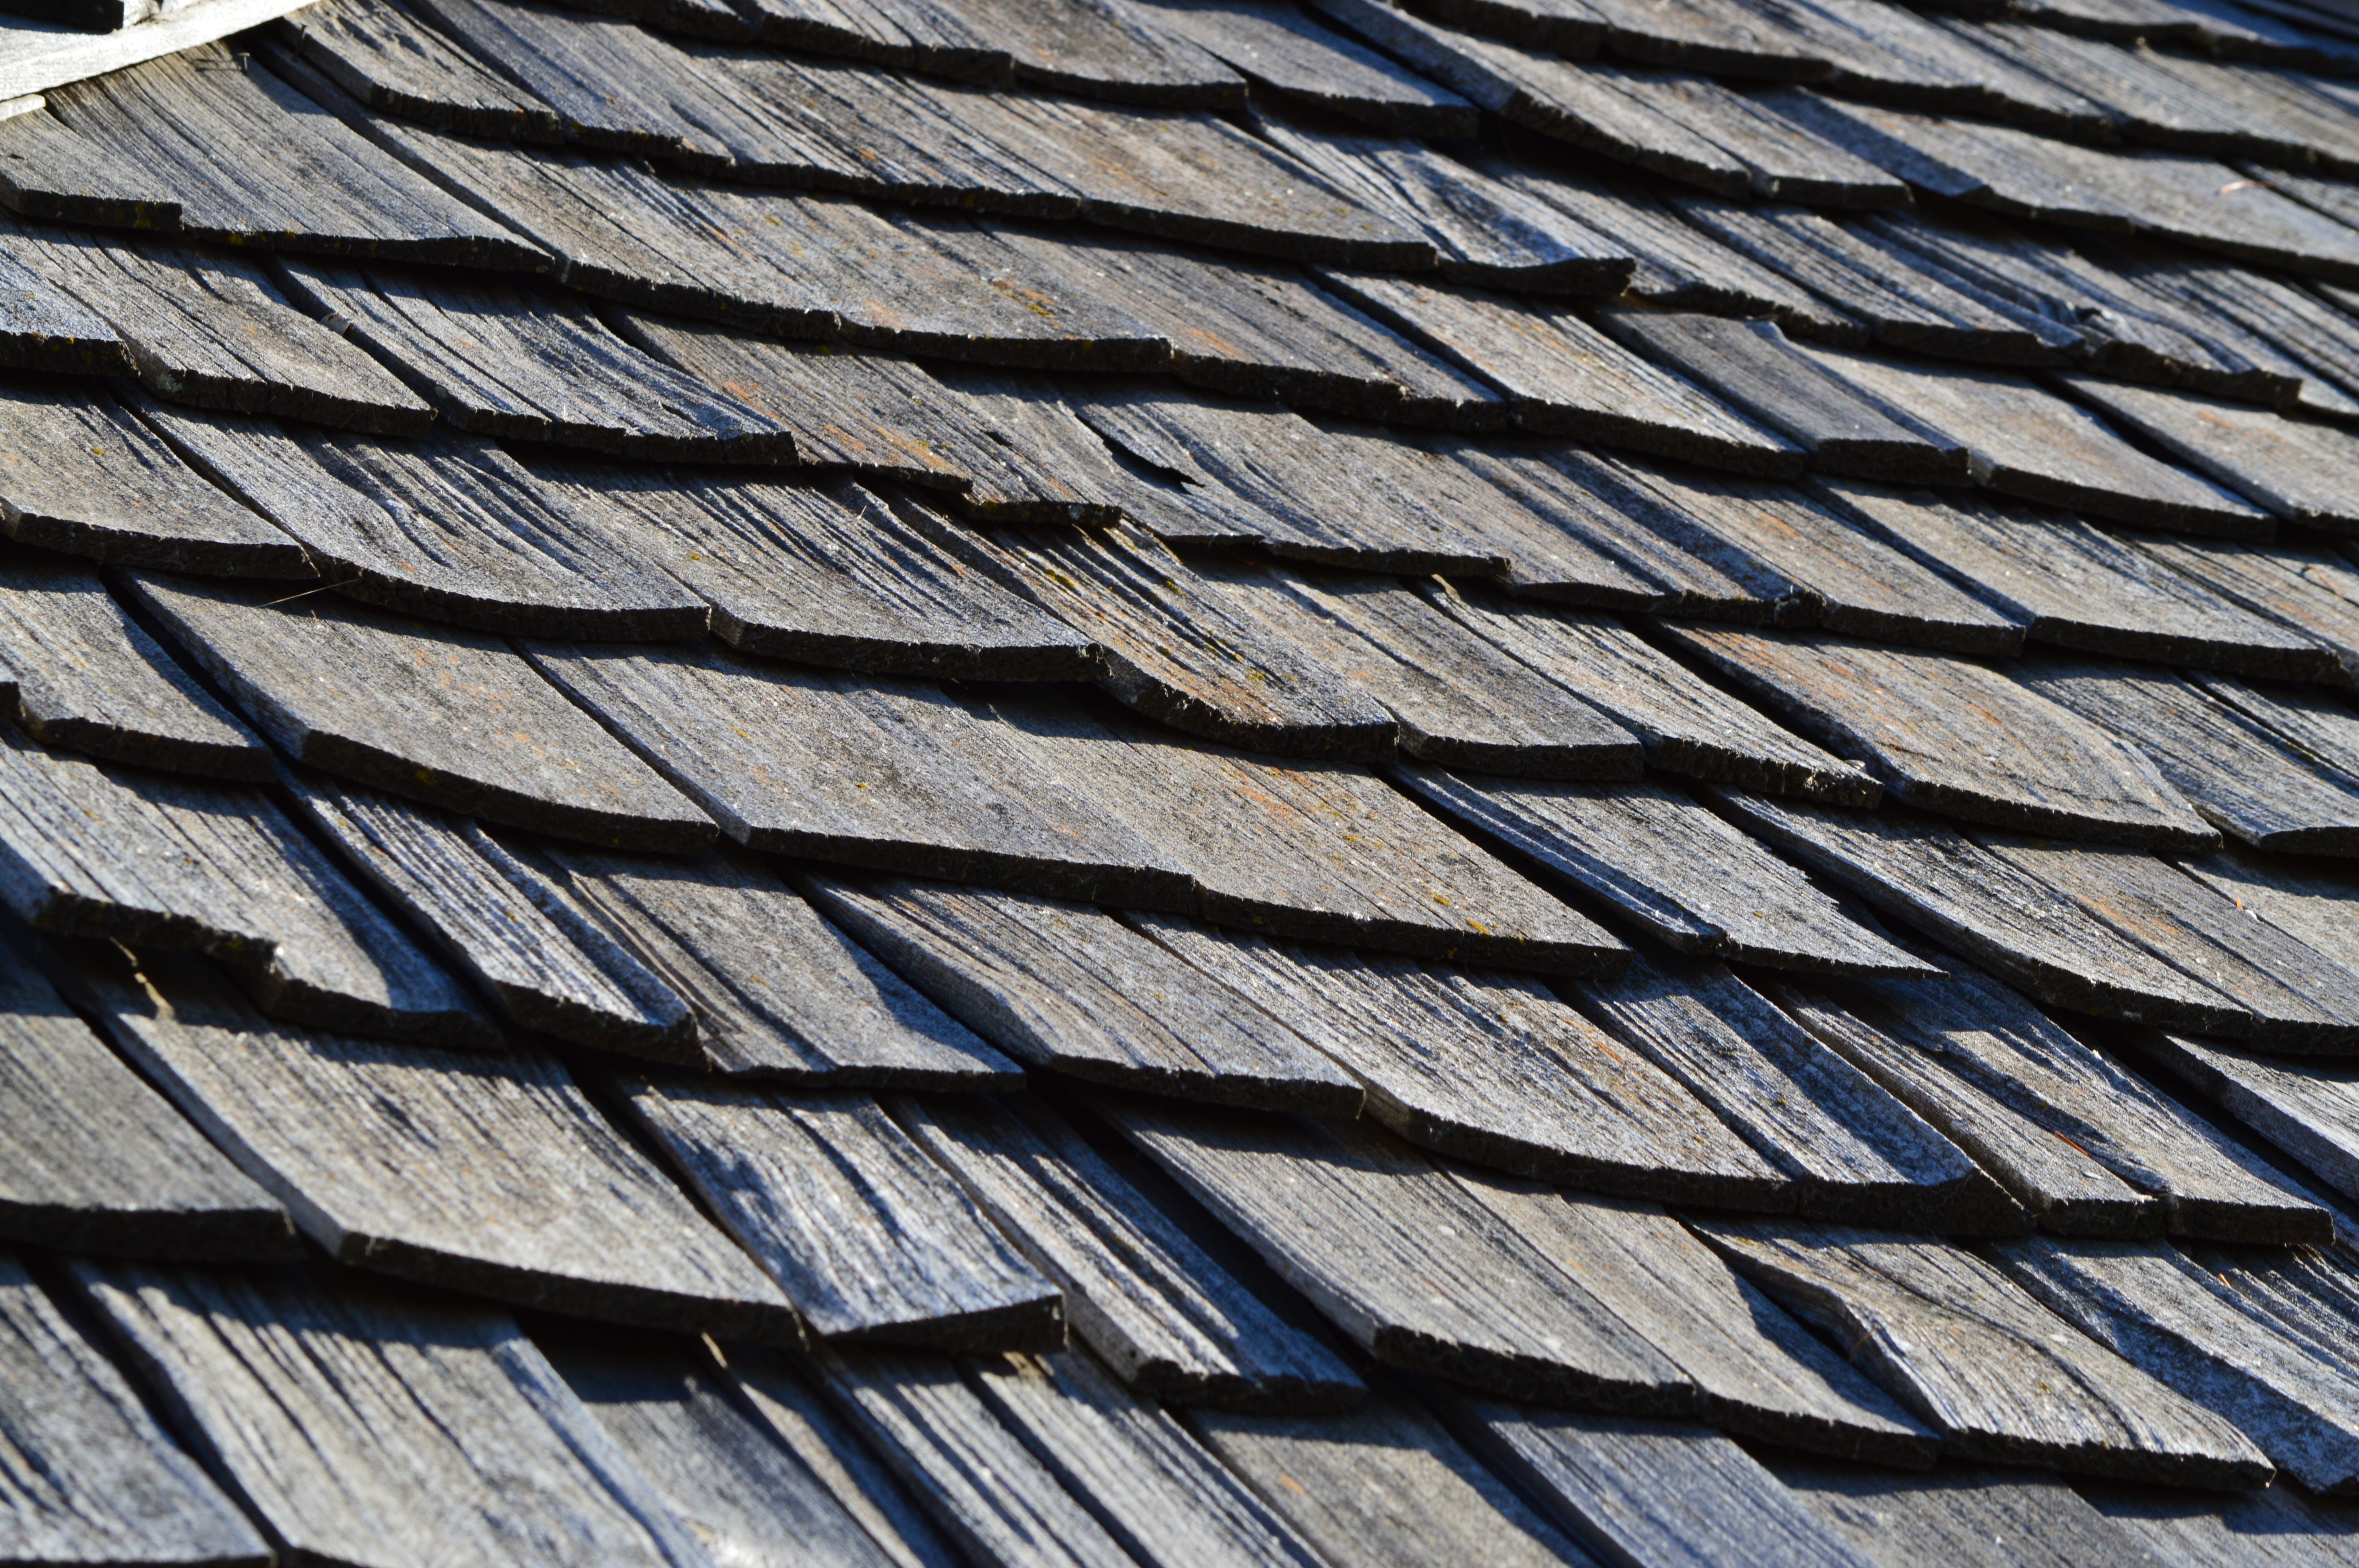
wood, house, floor, roof, rooftop, home, wall, asphalt, line, facade, blue, exterior, material, tire, roofing, shingles, wooden, tiles, tread, flooring, road surface, outdoor structure, automotive tire